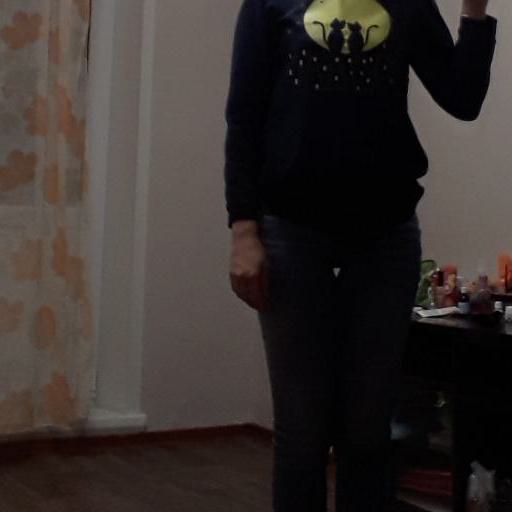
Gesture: no_gesture